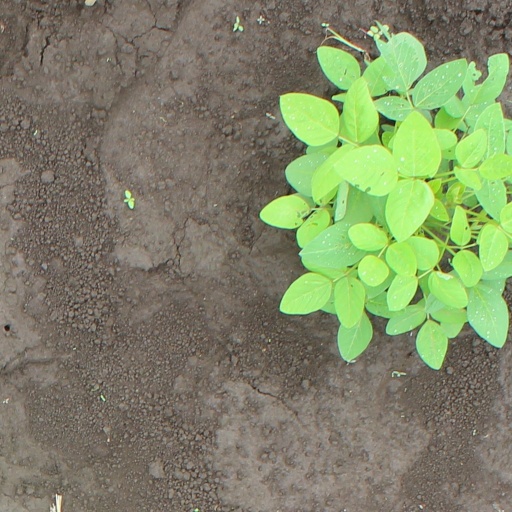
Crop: soybean